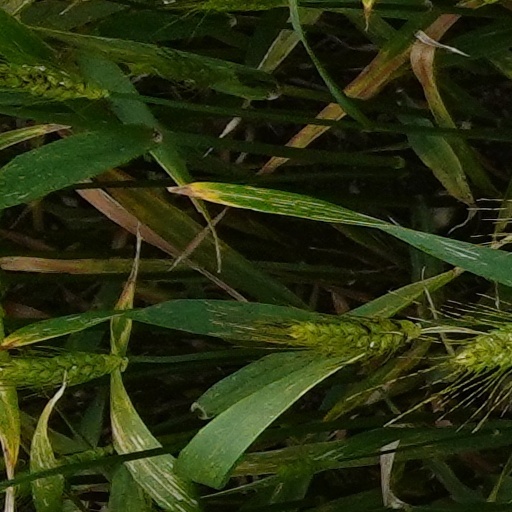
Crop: wheat